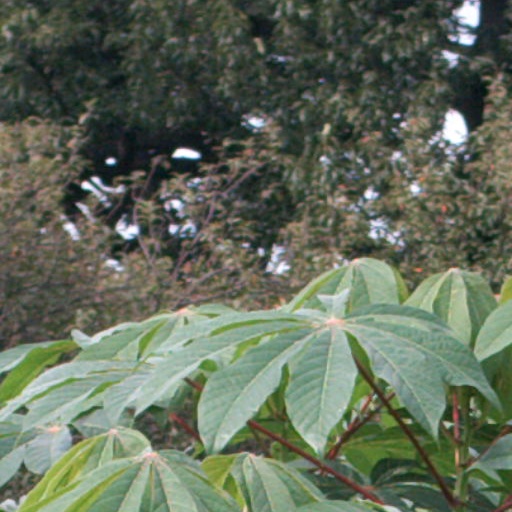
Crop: cassava